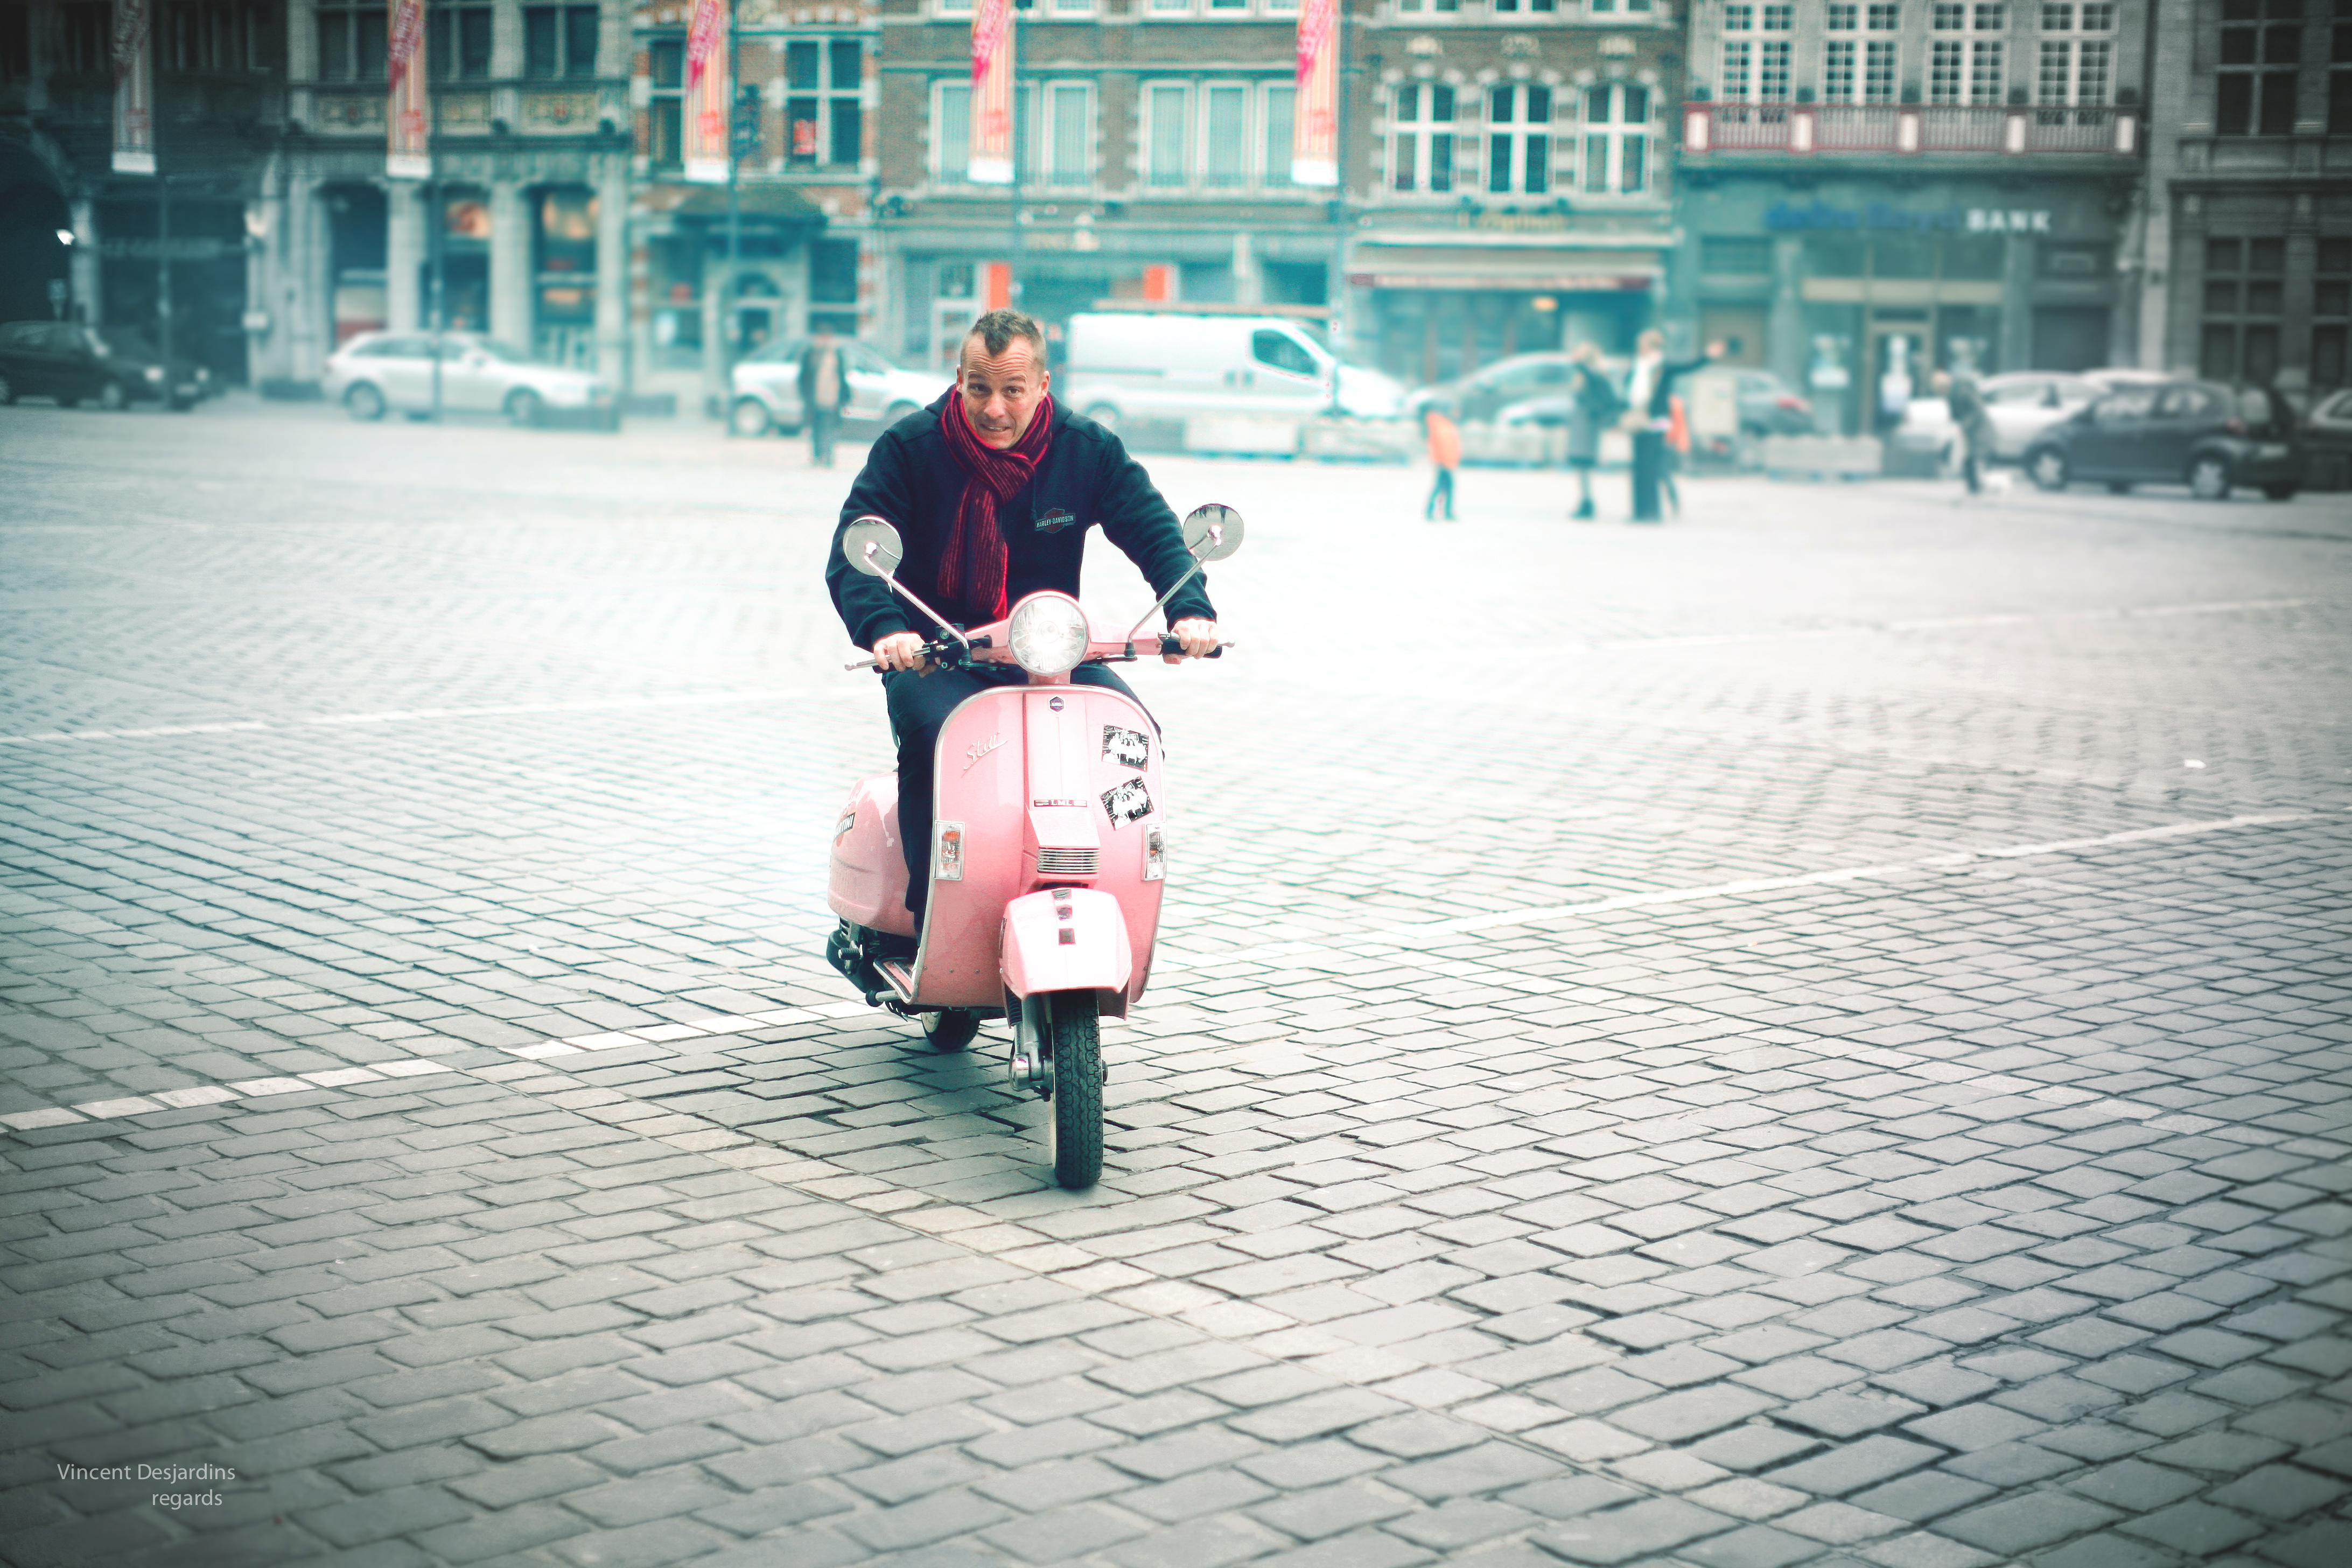
pedestrian, road, white, street, city, vehicle, canon, belgium, belgique, 50mm, scooter, infrastructure, photograph, snapshot, urbanlandscape, ville, canon5d, wallonie, ef50mmf12lusm, flickraward, tournai, doornik